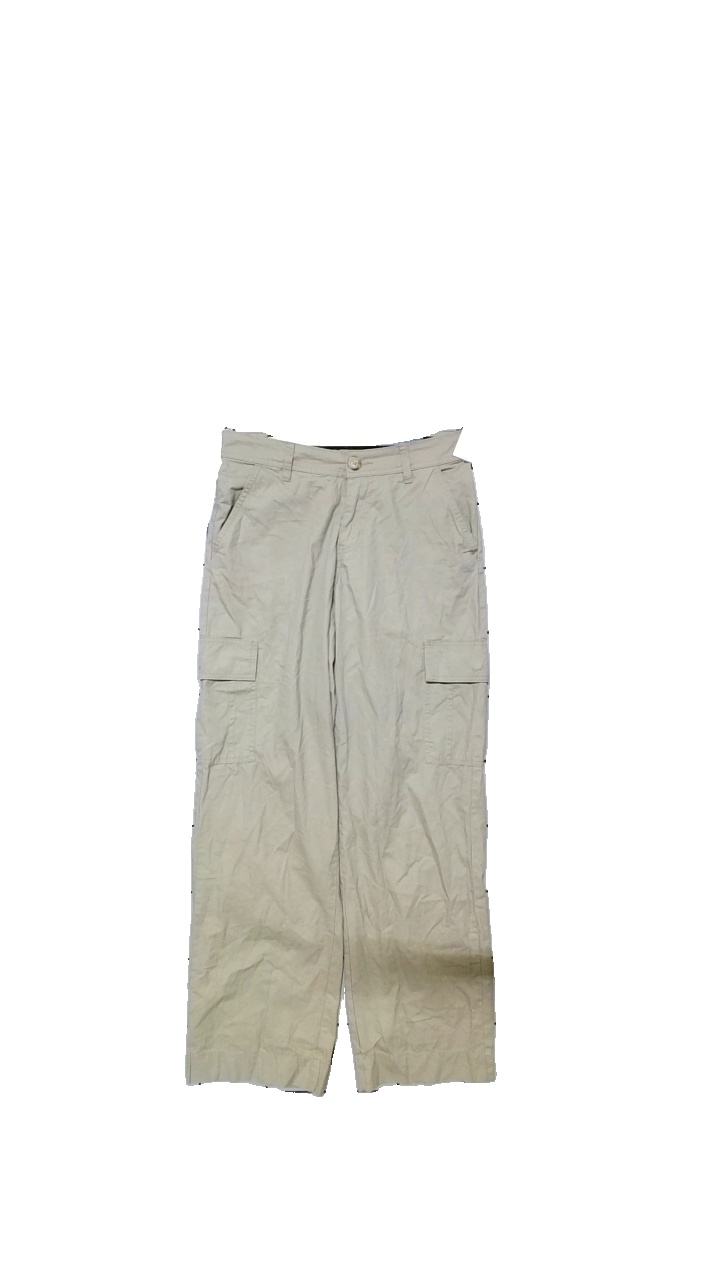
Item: Trousers (Men)
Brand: Lager 157
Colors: Beige
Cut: Regular
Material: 100%Cotton,
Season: All
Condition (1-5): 4
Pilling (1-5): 4
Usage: Reuse
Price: <50